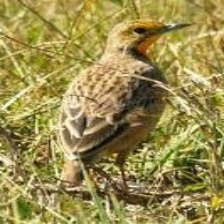
Species: CAPE LONGCLAW
Scientific name: MACRONYX CAPENSIS